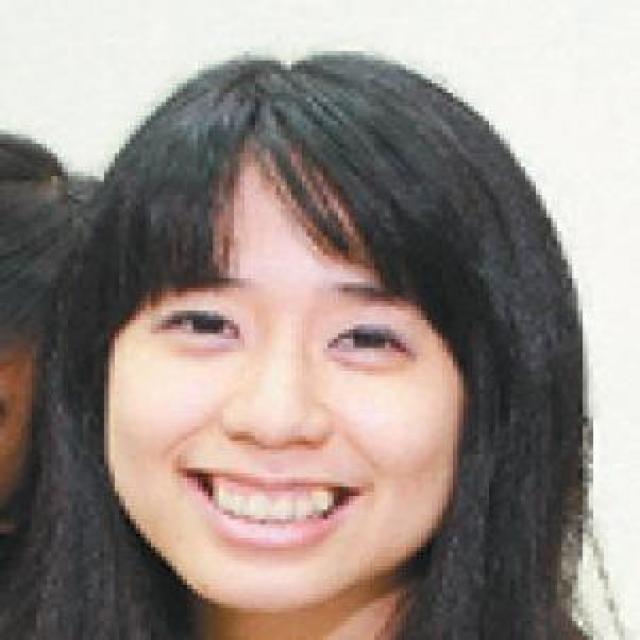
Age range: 21-44